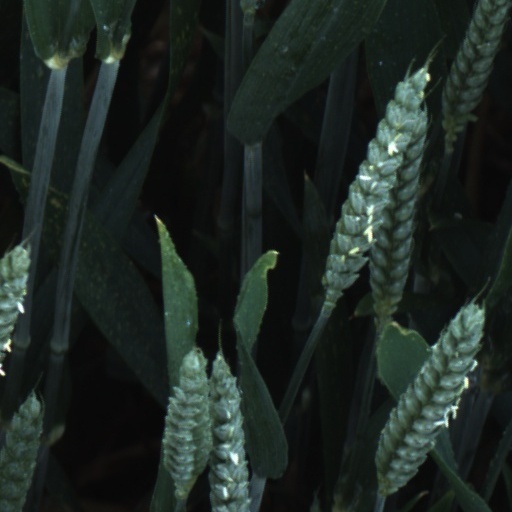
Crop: wheat